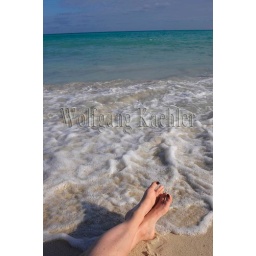
Mexico, near cancun, playa del carman, feet on white sand beach